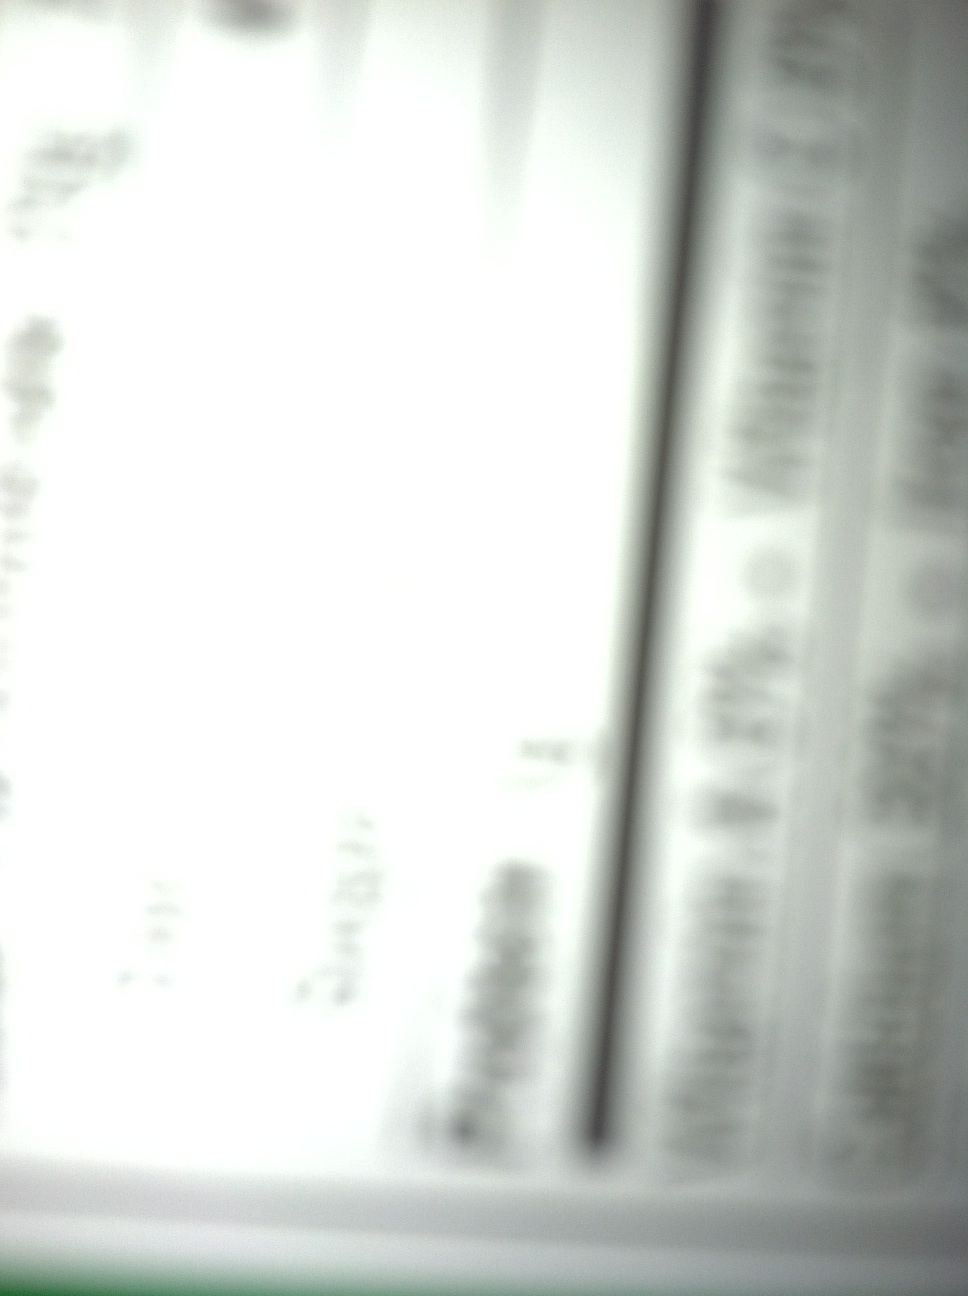Question: I think this is either, is this either tapioca or chocolate pudding?
Answer: unanswerable